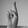
ASL letter: R